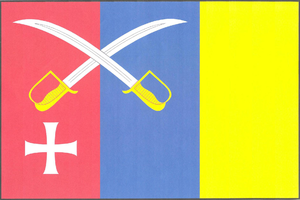
Horní Lapač est une commune du district de Kroměříž, dans la région de Zlín, en République tchèque. Sa population s'élevait à 271 habitants en 2018.